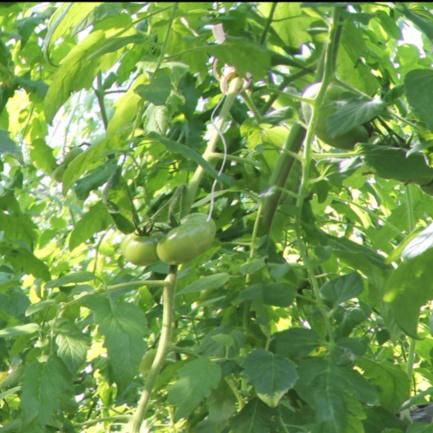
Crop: tomato